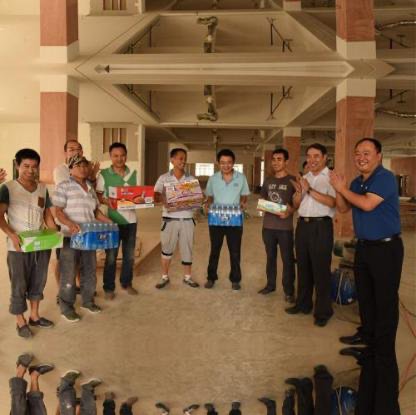
Objects in the image:
label: head
label: head
label: head
label: head
label: head
label: head
label: head
label: head
label: head